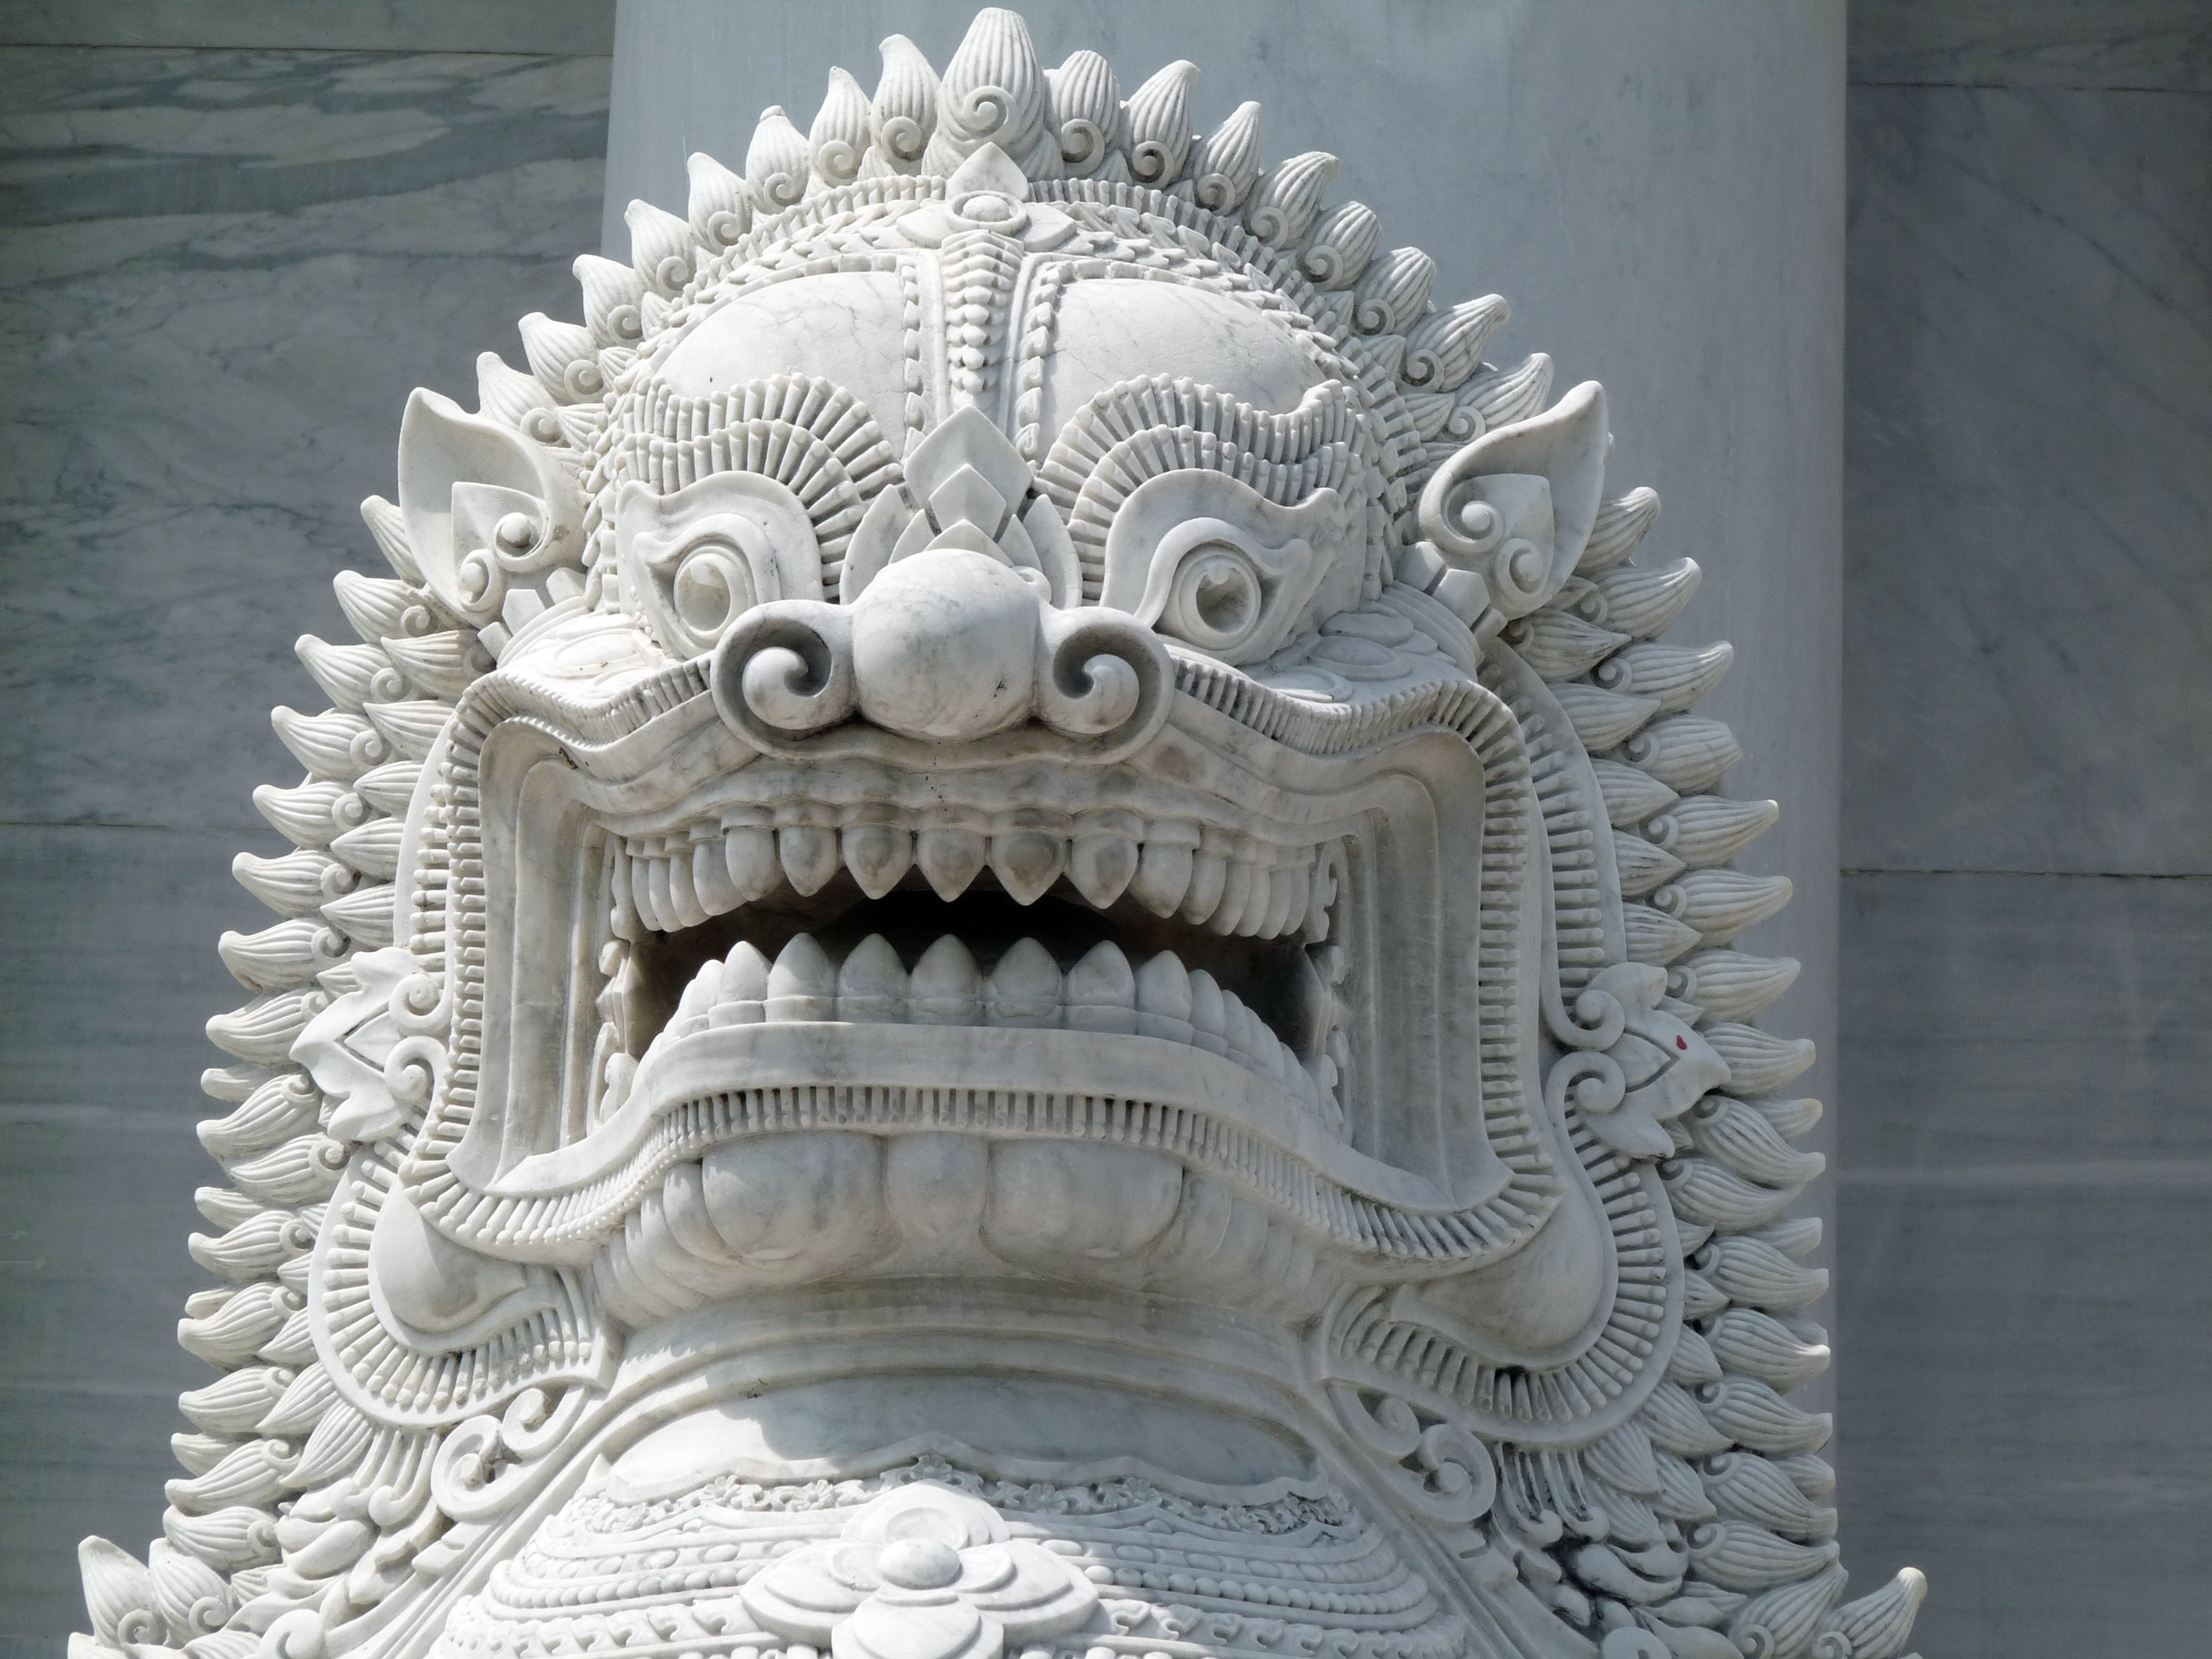
monument, statue, lion, thailand, sculpture, art, temple, carving, relief, lion head, archaeological site, stone carving, temple complex, hindu temple, ancient history, temple guardian